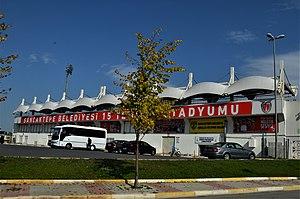
Sancaktepe est un des 39 districts de la ville d'Istanbul, en Turquie.